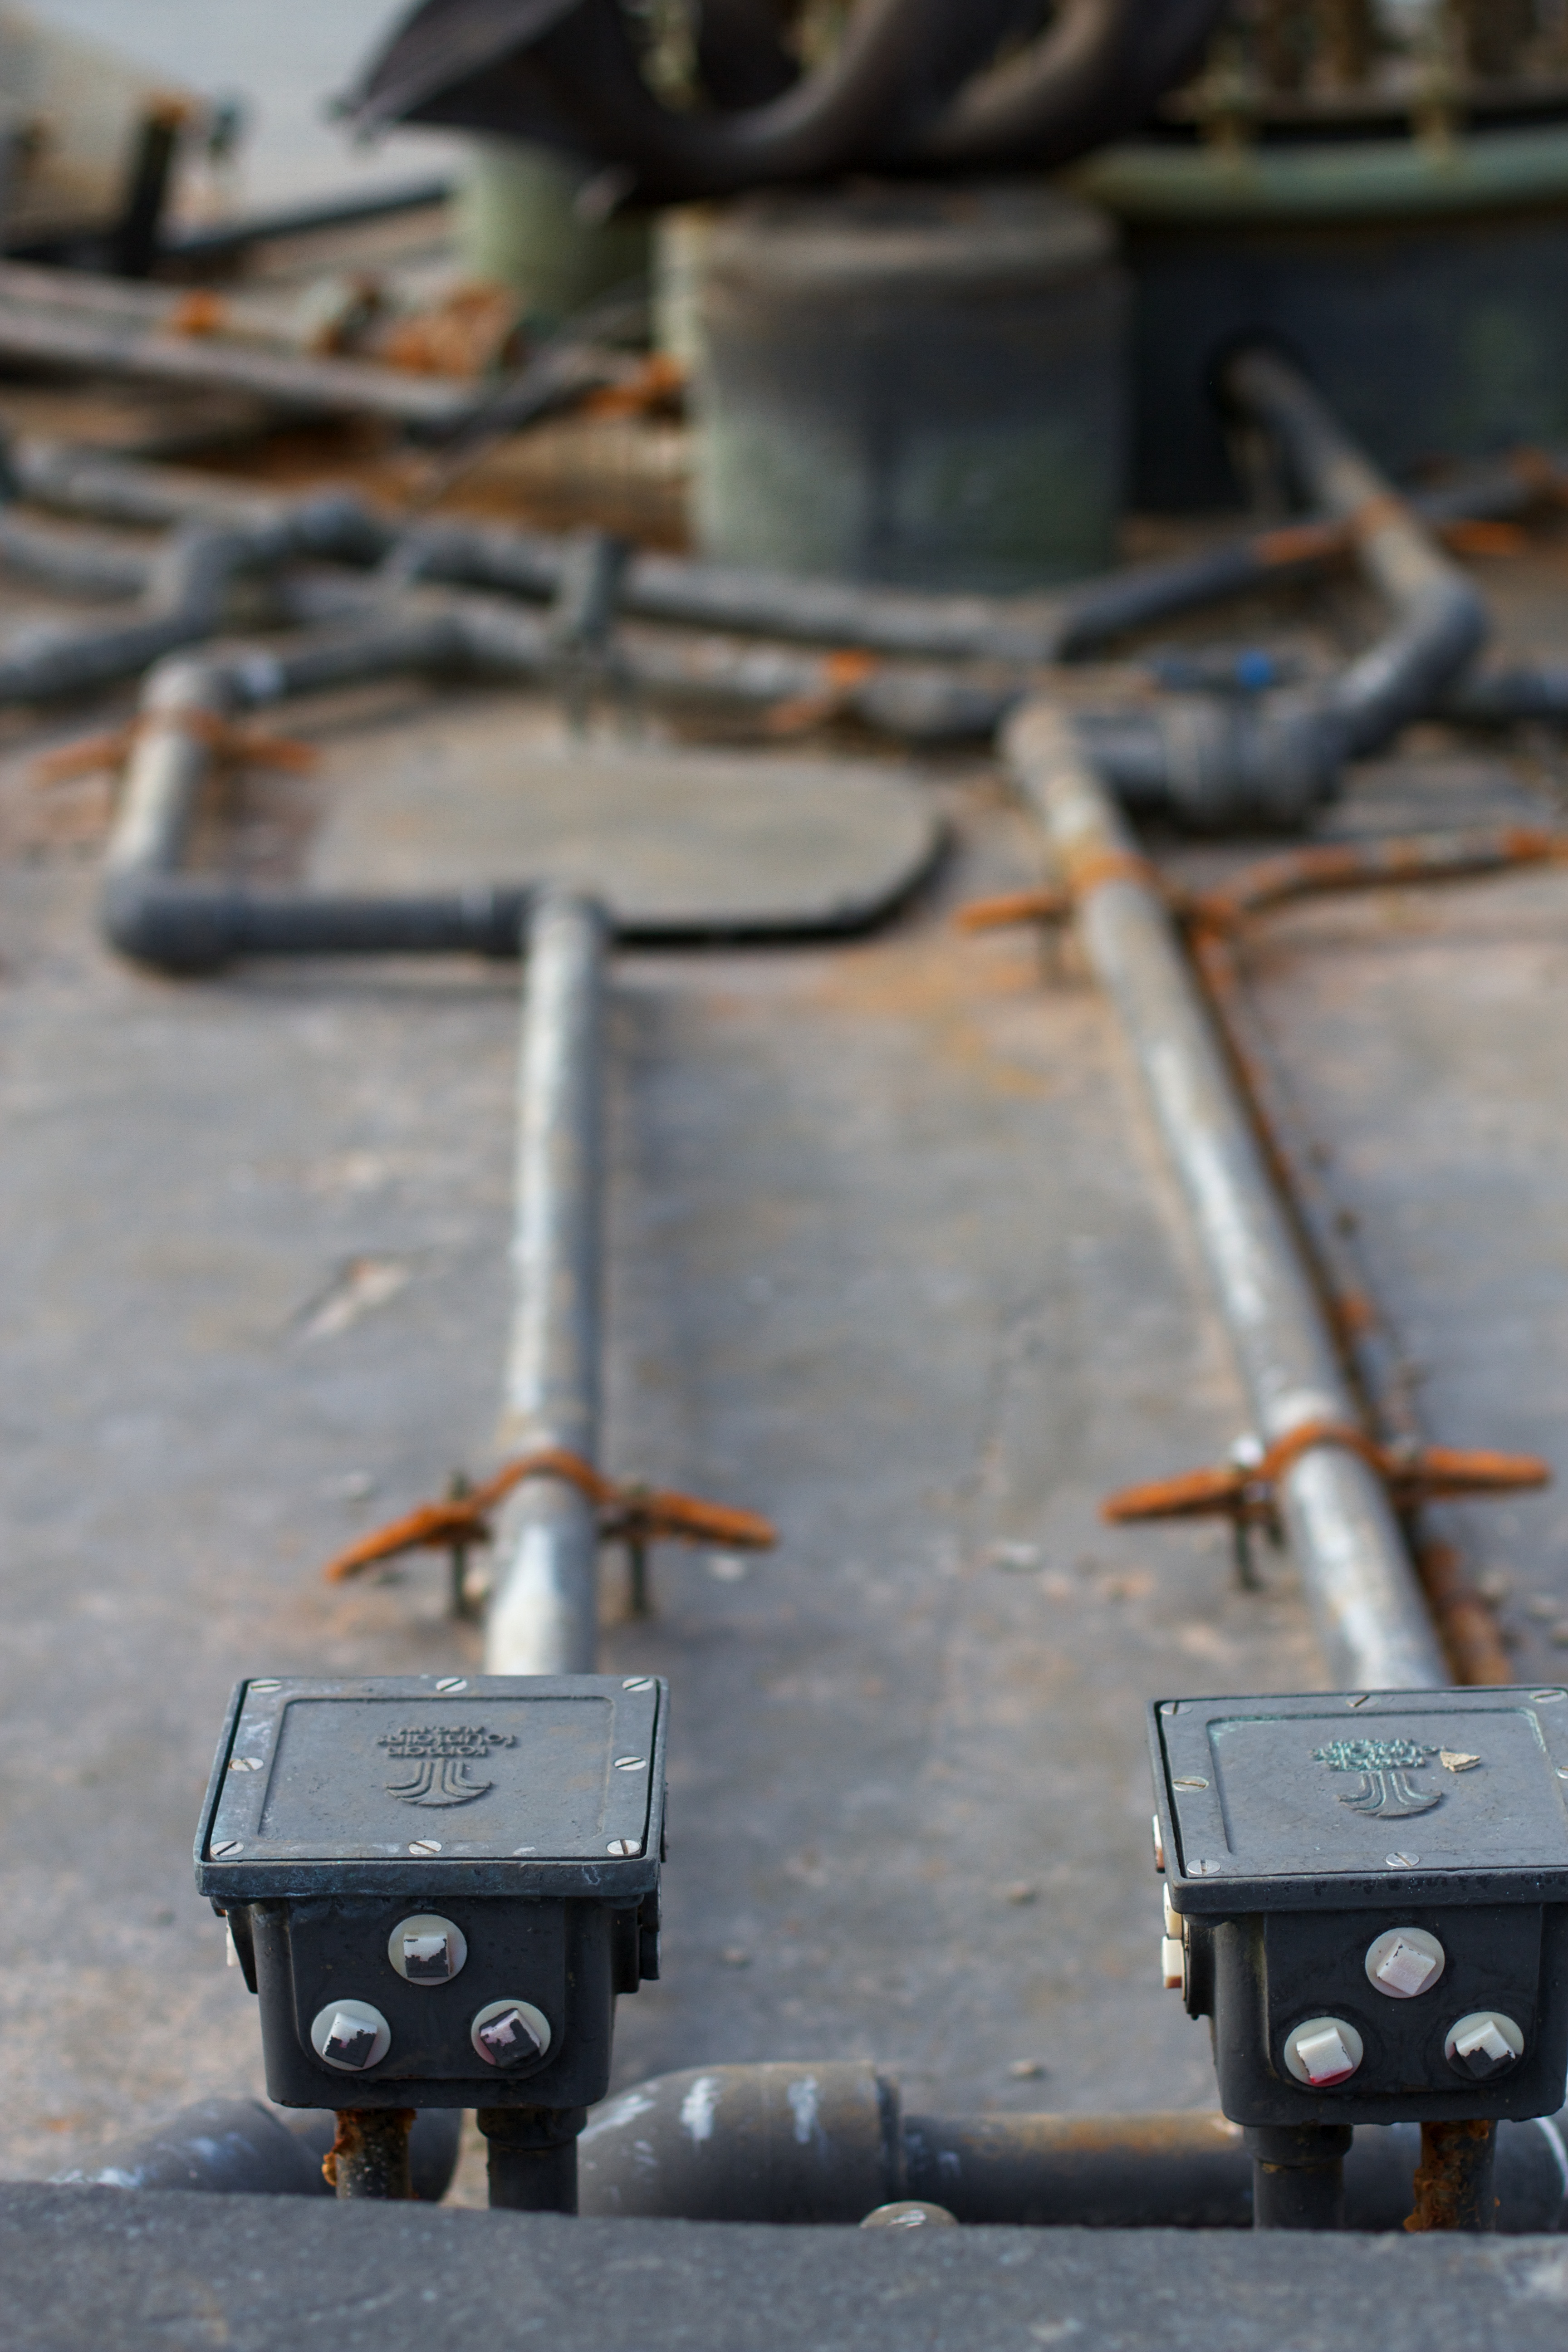
vehicle, machine, iron, machine tool